Seefeld Plateau

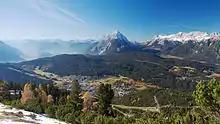
View of the Seefeld Plateau looking west from the Härmelekopf. Behind the Upper Inn valley and the Hohe Munde; right: the Wetterstein Mountains

The Seefeld Plateau is a montane valley and basin landscape in the North Tyrolean Limestone Alps about 500 metres above the Inn valley in the Austrian state of Tyrol. The plateau covers the valley basin around the villages of Seefeld in Tirol and Scharnitz as well as the valley of "Leutaschtal".